Eastern Huetar Kingdom

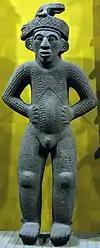
Huetar sculpture at the American Museum of Natural History.

The Eastern Huetar Kingdom, also known as Lordship of el Guarco, is one of the two great kingdoms in which the domain of the Huetar ethnic group was divided in the Central Valley of Costa Rica and at the time of the conquest the king was Correque, son of the feared chieftain El Guarco. Although smaller than the fellow Huetar nation, the Western Huetar Kingdom ruled by Garabito as part of its larger empire. The eastern Huetar territory extended from the banks of the Virilla River to the slopes of the Chirripó in the Tierradentro. The area of the modern Paraiso Canton was governed by the vassal chiefs Abituri and Turichiqui, in addition there were aboriginal settlements in Ujarrás and Orosi that were visited by the Spaniard Ignacio Cota in 1561.